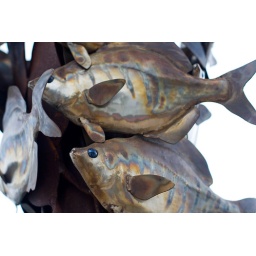
Metal fish swim around a pole on the San Diego waterfront. I love the way they've corroded.